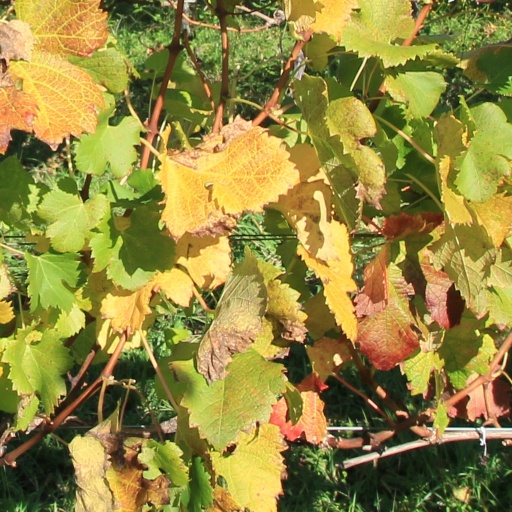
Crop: grape